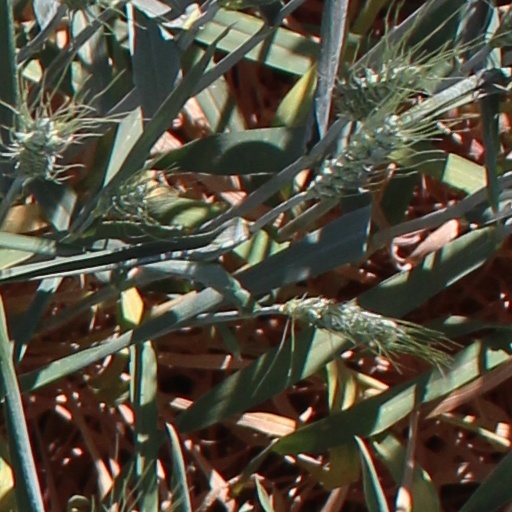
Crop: wheat